Thomas Glavinic

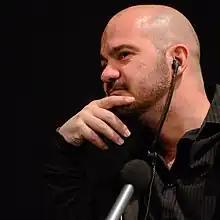
Glavinic in 2014

Thomas Glavinic (born 2 April 1972 in Graz) is an Austrian writer. With Kathrin Röggla and Daniel Kehlmann, he is among other contemporary Austrian authors being perceived as significantly shaping the literary discussion in Austria.